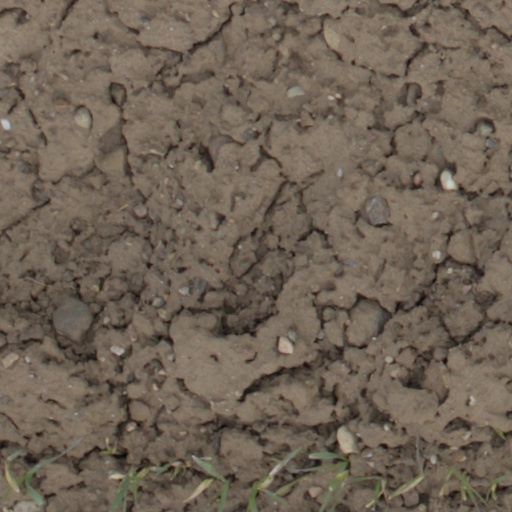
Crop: wheat